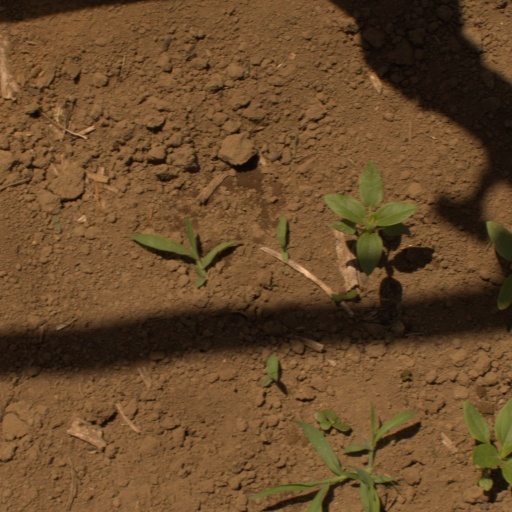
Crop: Jerusalem artichoke